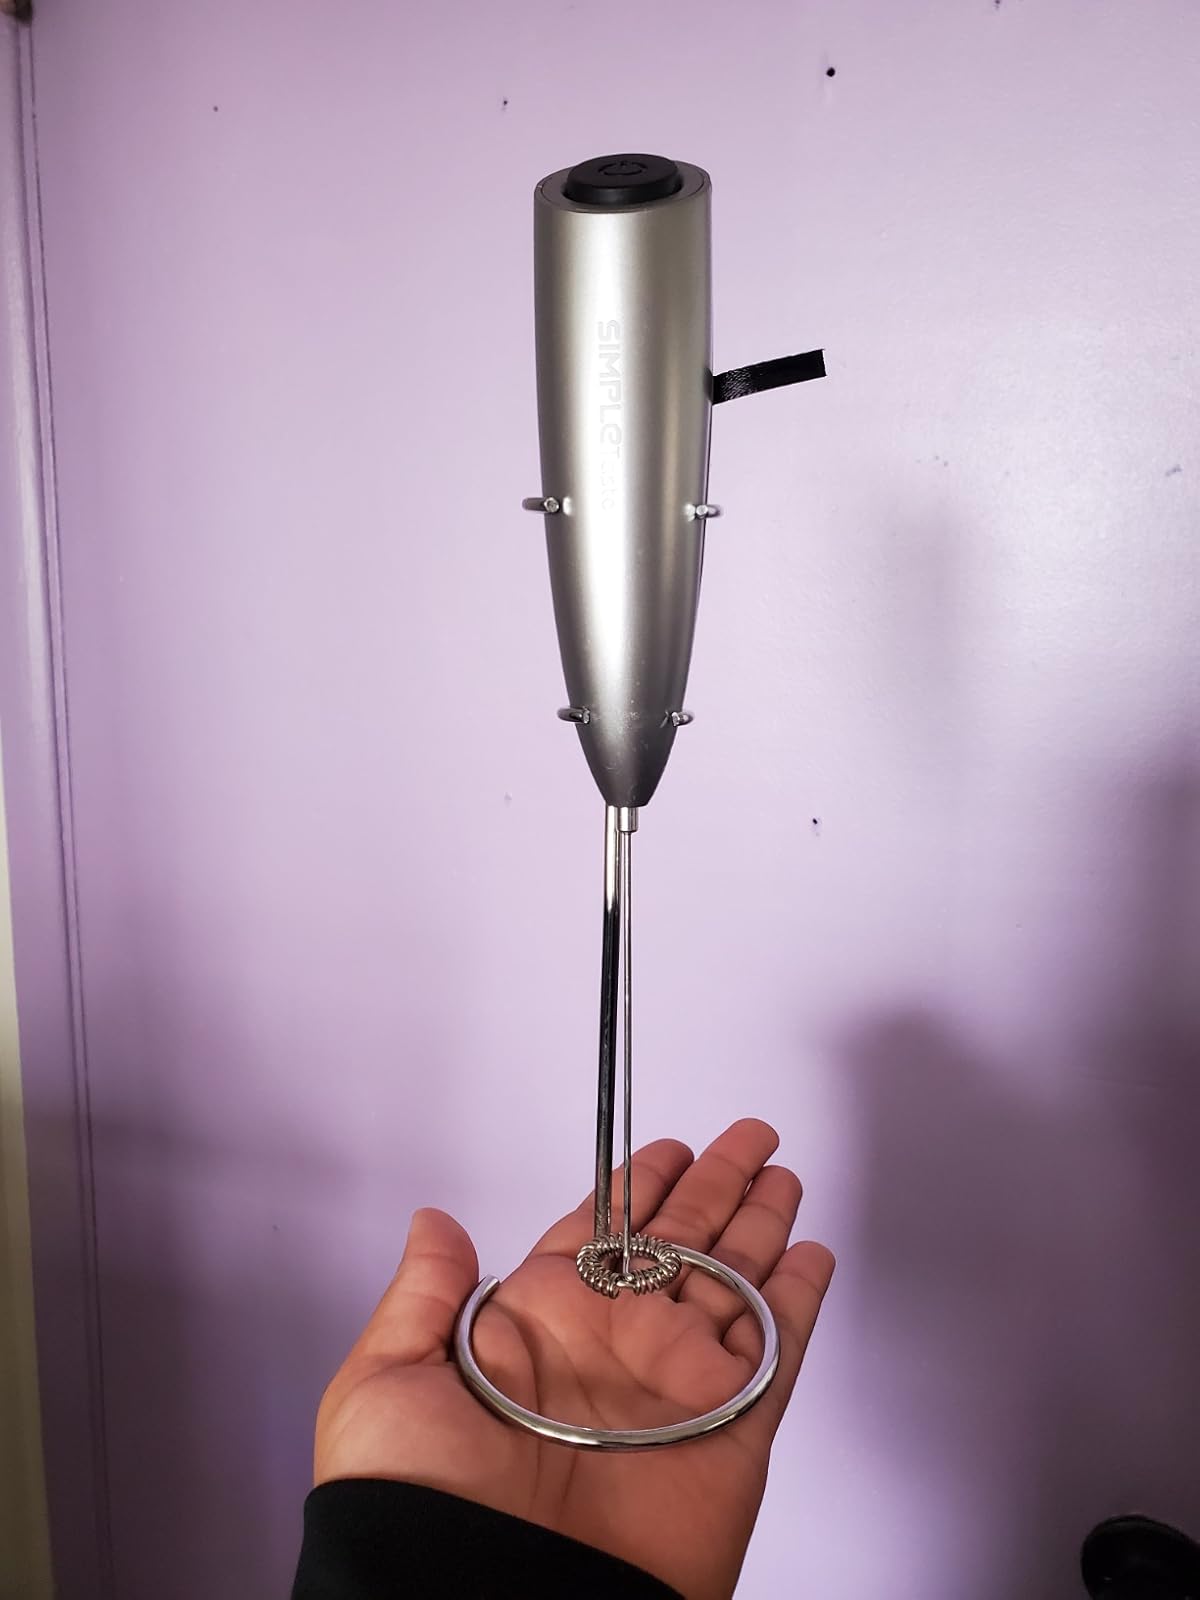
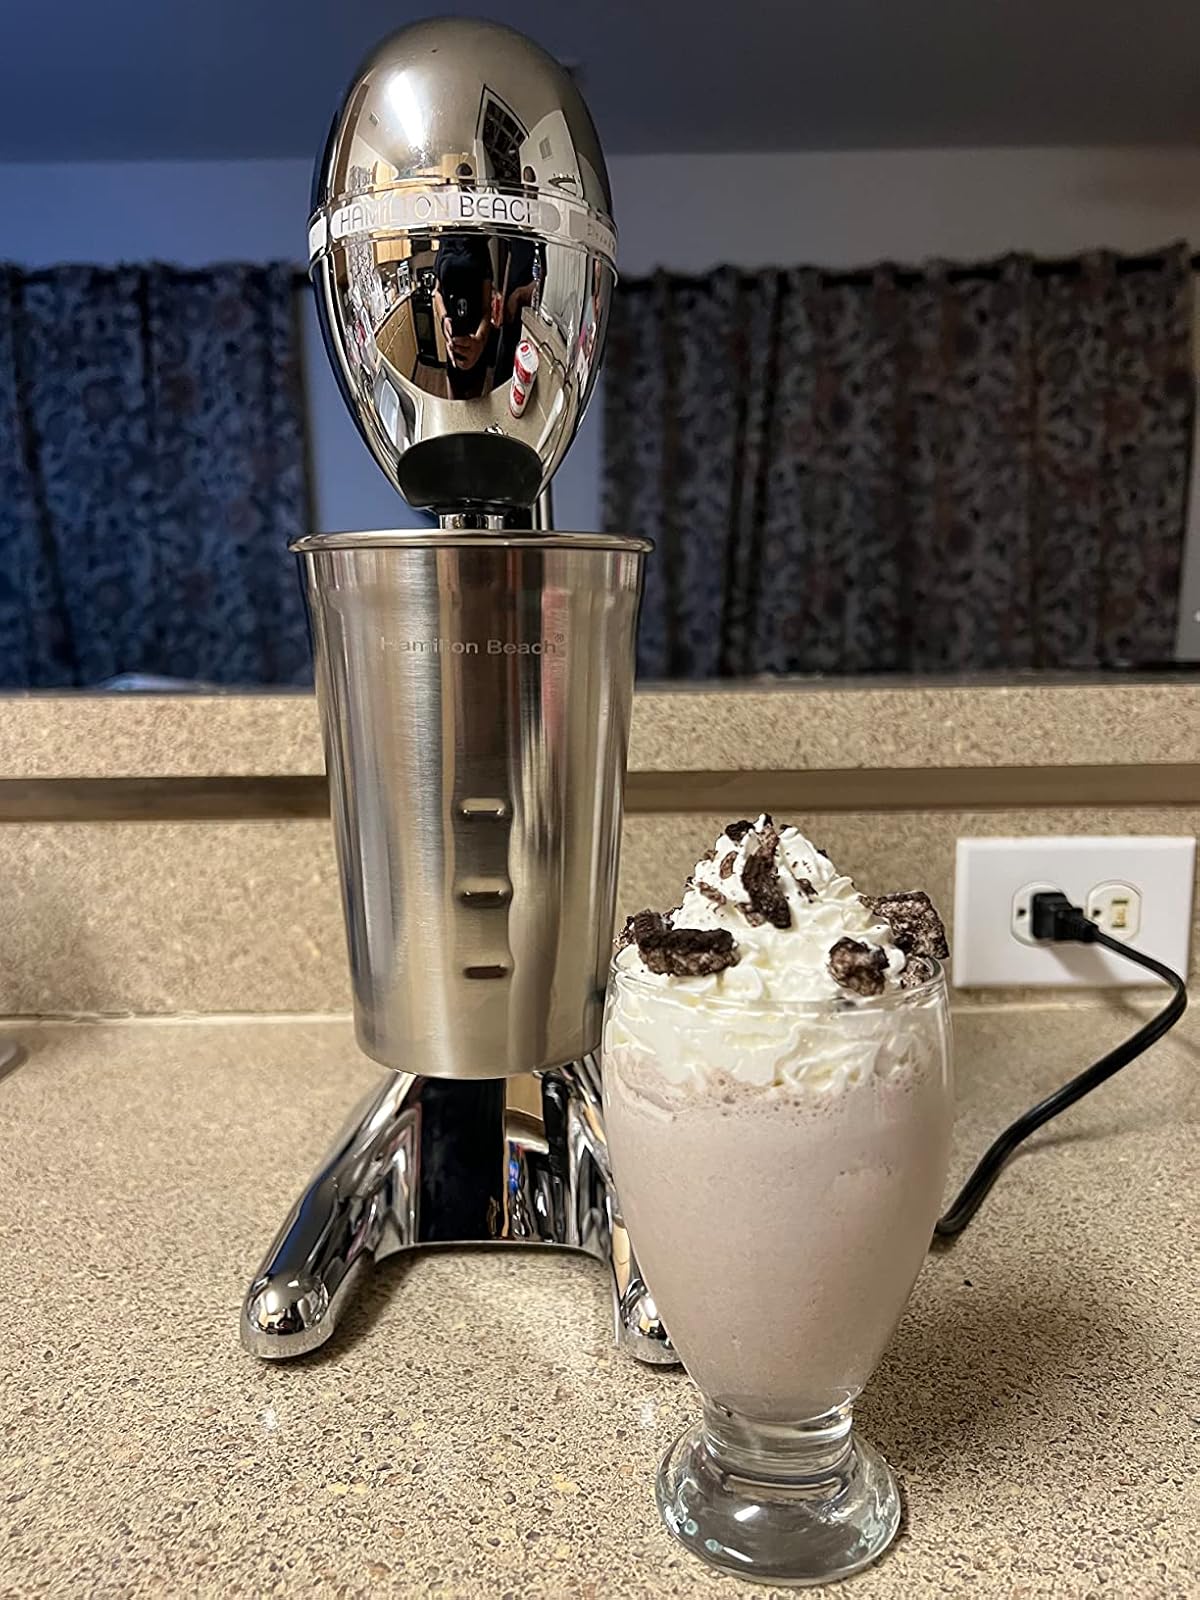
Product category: items_mixer
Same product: no